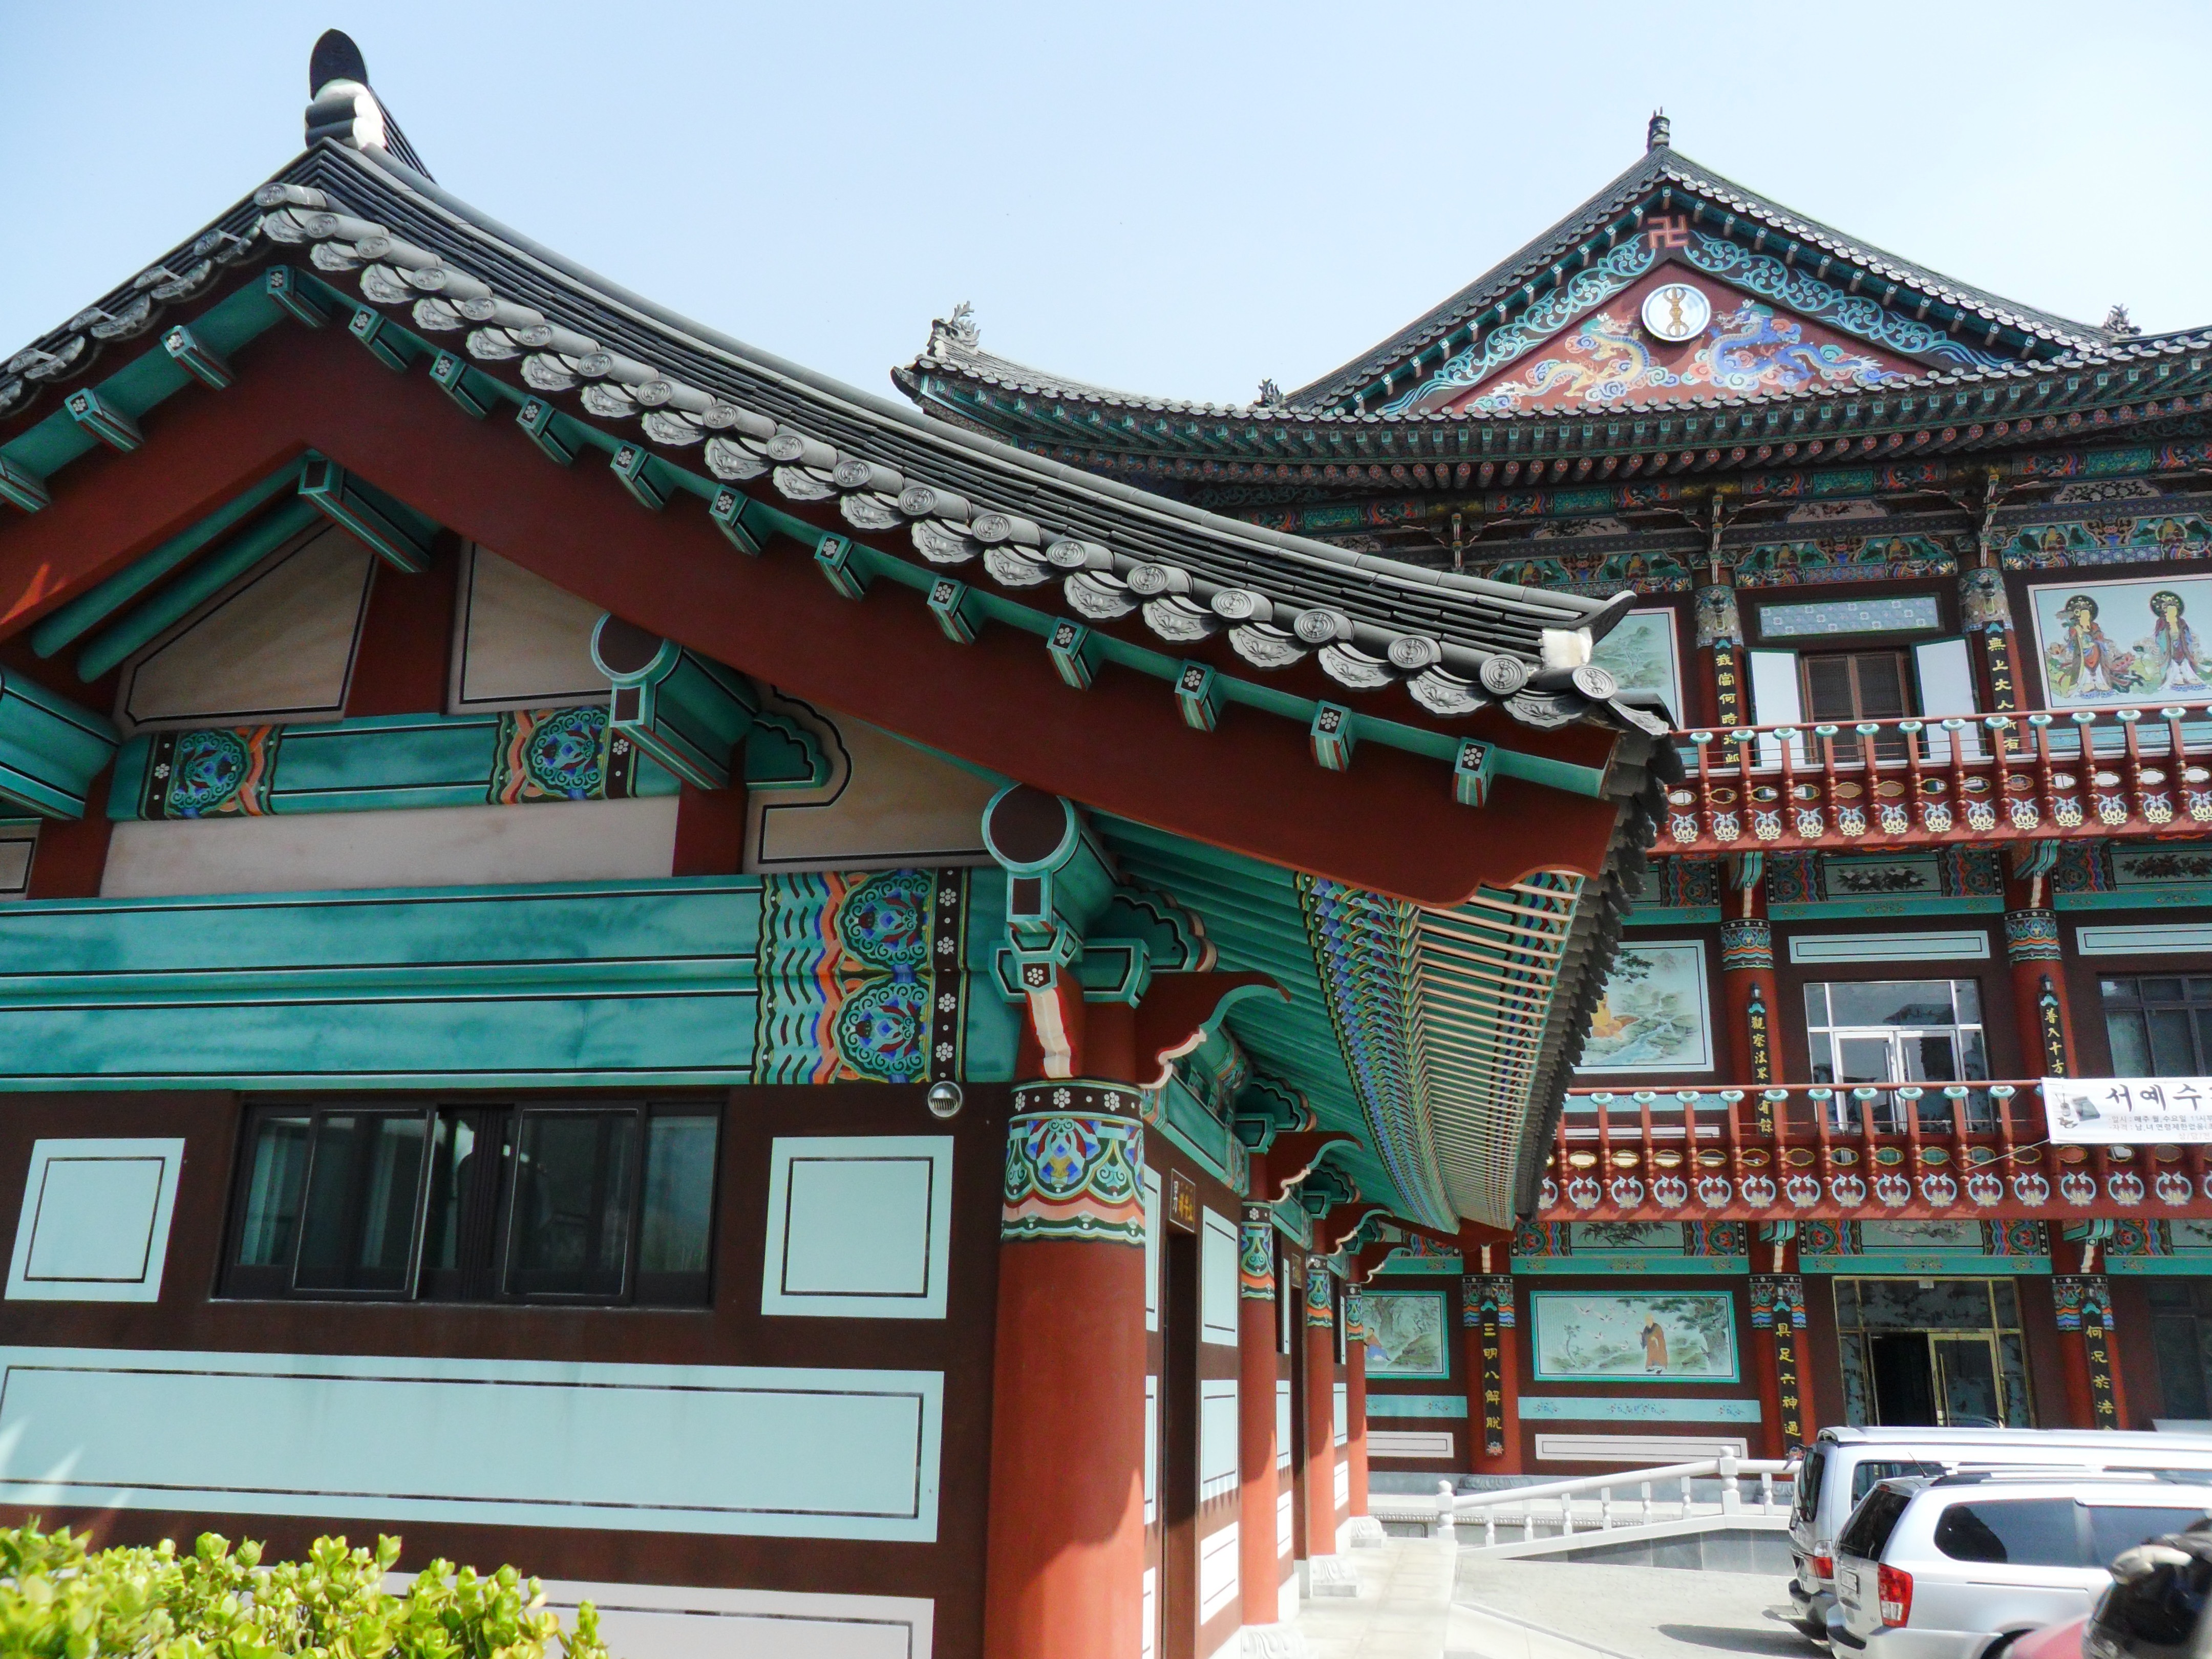
architecture, building, palace, asian, tower, buddhism, facade, place of worship, korea, temple, shrine, buddha, culture, chinese architecture, south korea, hindu temple, shinto shrine